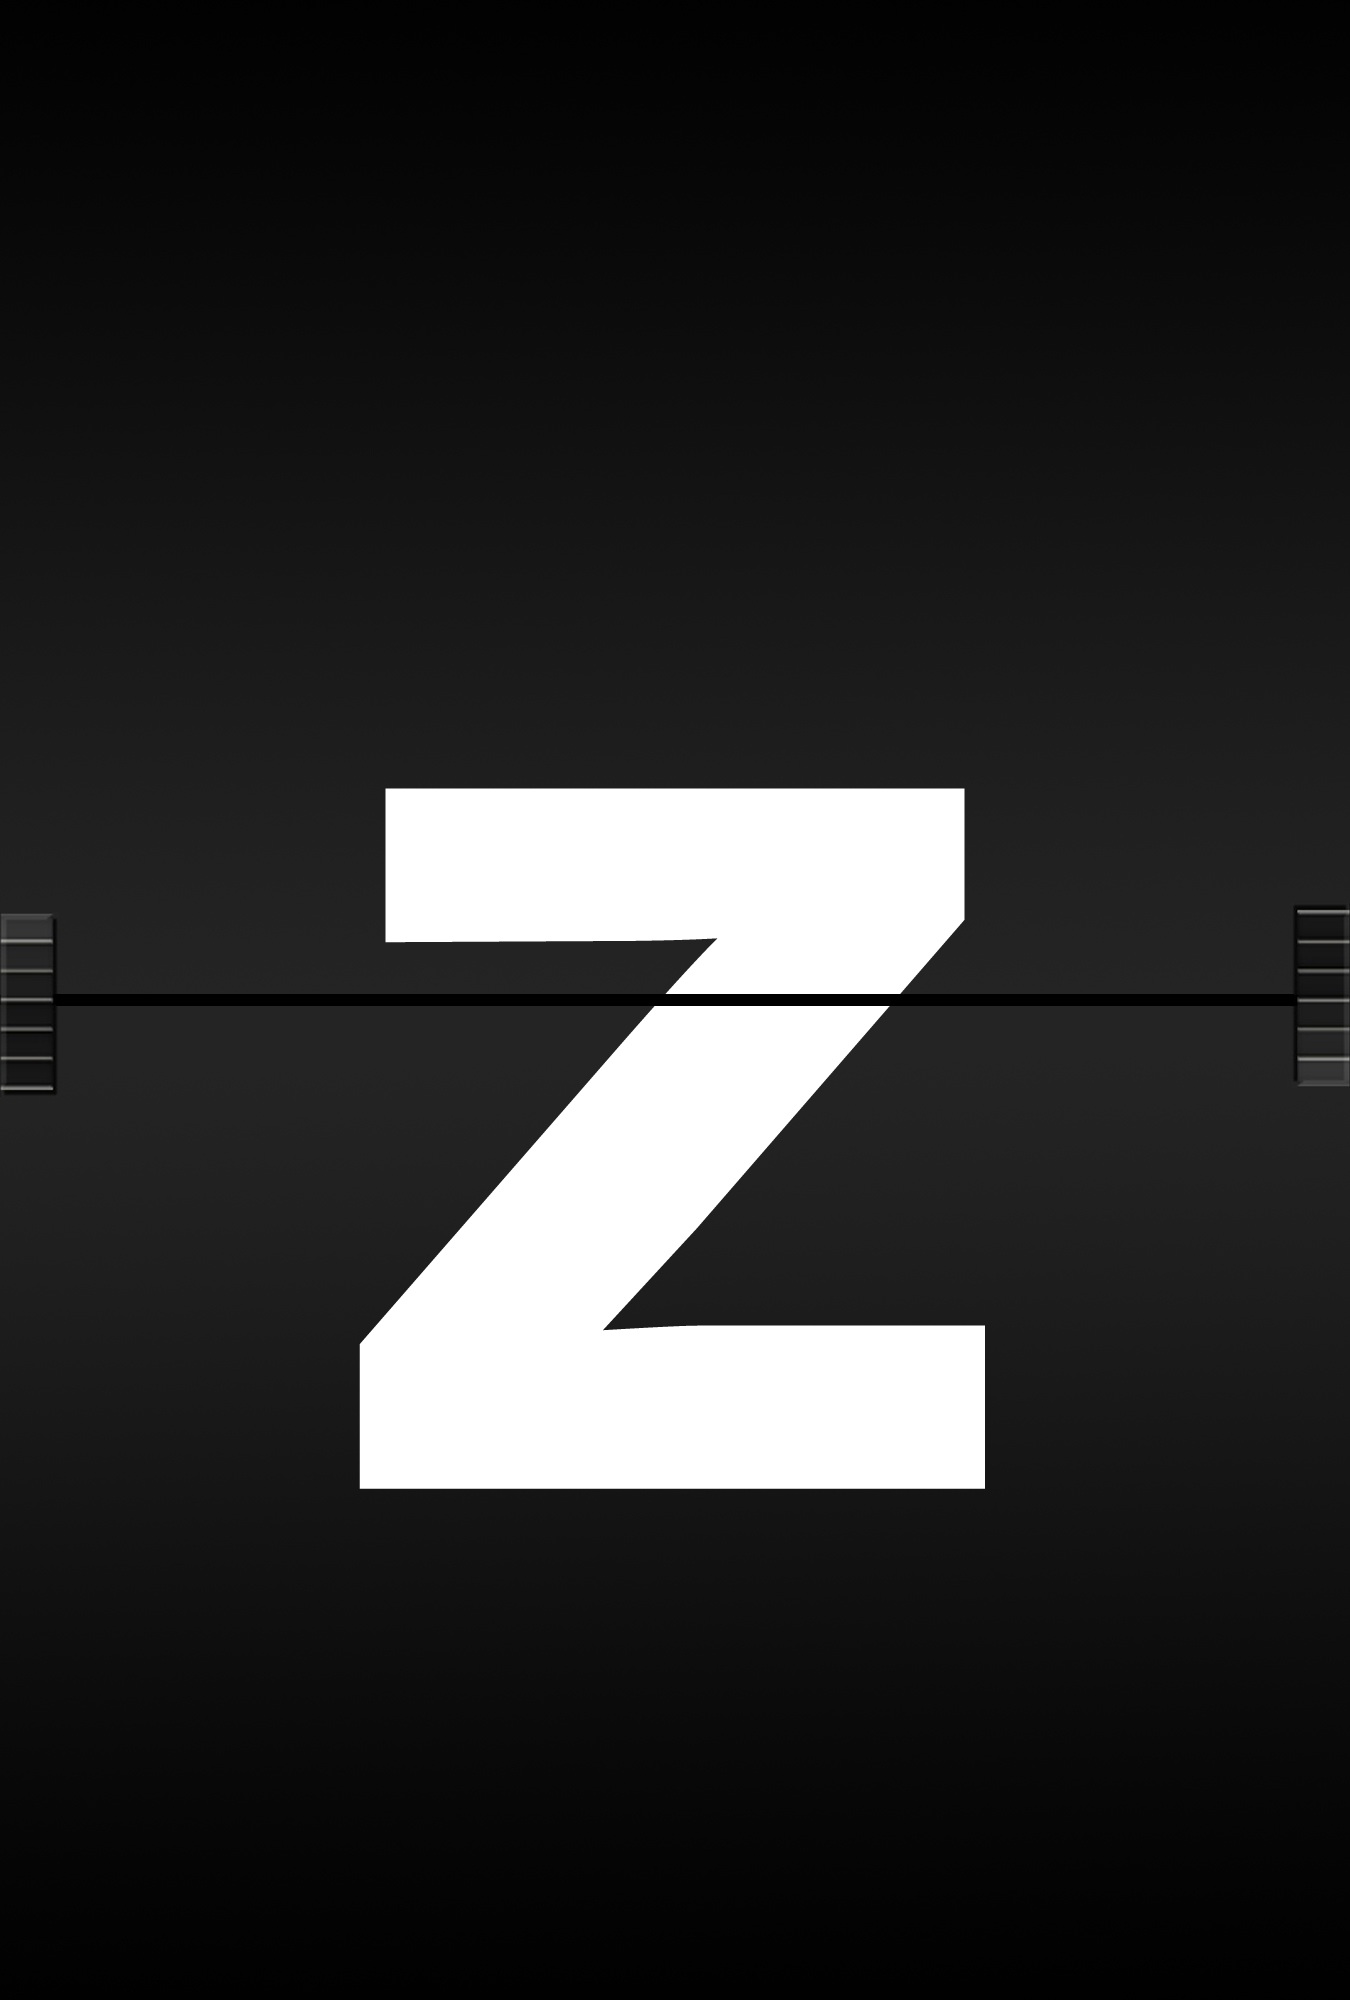
board, ad, airport, line, alphabet, communication, brand, font, literacy, logo, text, school, letters, z, information, railway station, shape, leave, symbols, scoreboard, abc, timeline, screenshot, language, computer wallpaper, journal font